Legacy of Maximilian I, Holy Roman Emperor

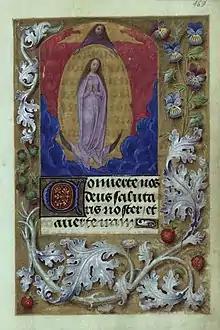
Assumption of the Virgin from the "Berlin Book of hours of Mary of Burgundy and Maximilian", Staatliche Museen zu Berlin, Kupferstichkabinett Handschrift 78 B 12 (Photo Credit: Bildarchive Preußischer Kulturbesitz/Art Resource, NY). "And a great sign appeared in heaven: A woman clothed with the sun, and the moon under her feet, and on her head a crown of twelve stars."

In addition to maps, other astrological, geometrical and horological instruments were also developed, chiefly by Stiborius and Stabius, who understood the need to cooperate with the emperors to make these instruments into useful tools for propaganda also. The extraordinarily luxurious planetarium, that took twelve men to carry and was given as a diplomatic gift by Ferdinand I to Suleiman the Magnificent in 1541, originally belonged to Maximilian. He loved to introduce newly invented musical instruments. In 1506, he had a special regal, likely the apfelregal seen in one of Hans Weiditz's woodcuts, built for Paul Hofhaimer. The emperor's favourite musical instrument maker was Hans Georg Neuschel of Nuremberg, who created an improved trombone (Neuschel was a talented trombonist himself). In 1500, an elaborated lathe ("Drehbank") was created for the emperor's personal carpentry hobby. This is the earliest extant lathe, the earliest known surviving lapidary instrument as well as one of the earliest examples of scientific and technological furniture. The earliest surviving screwdriver has also been found attached to one of his suits of armour. Regiomontanus reportedly made an eagle automaton that moved and greeted him when he came to Nuremberg. Augsburg also courted "their" emperor by building the legendary "Nachttor" or Night Gate (famous for its many secret mechanisms), intended to make his entrance safer if he returned to the city at night, in 1514. The gate was destroyed in 1867, but plans and descriptions remain so recently Ausburg has created a virtual version. He liked to end his festivals with fireworks. In 1506, on the surface of Lake Konstanz, on the occasion of the gathering of the Reichstag, he staged a show of firework (this was the first recorded German firework, inspired by the example of Italian princes), completed with firework music provided by singers and court trumpeters. Machiavelli judged him as extravagant, but these were not fireworks done for pleasure, peaceful celebration or religious purpose as the type often seen in Italy, but a core ritual of Maximilian's court, that demonstrated the link between pyrotechnics and military technology. The show caused a stir (the news about the event was distributed through a "Briefzeitung", or "letter newspaper"), leading to fireworks becoming fashionable. In the Baroque era, it would be a common form of self-stylization for monarchs.